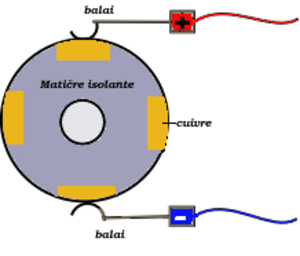
Collecteur moteur à courant continu Domaine public / auteur Paul Mazeres le 05/09/2004.
Une machine à courant continu est une machine électrique. Il s'agit d'un convertisseur électromécanique permettant la conversion bidirectionnelle d'énergie entre une installation électrique parcourue par un courant continu et un dispositif mécanique ; selon la source d'énergie.